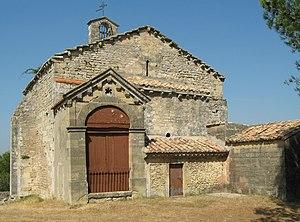
Chapelle ""Notre-Dame du Château"" à St-Etienne-du-Grès (13103)"
Cet article recense les monuments historiques des Bouches-du-Rhône, en France.
Saint-Étienne-du-Grès est une commune française, située dans le département des Bouches-du-Rhône en région Provence-Alpes-Côte d'Azur. Ses habitants sont appelés les « Gresouillès » ou « Gresouillais ». Par le décret du 30 janvier 2007, son territoire est classé au sein du parc naturel régional des Alpilles.
La chapelle Notre-Dame-du-Château, à Saint-Étienne-du-Grès, est une chapelle du département français des Bouches-du-Rhône.